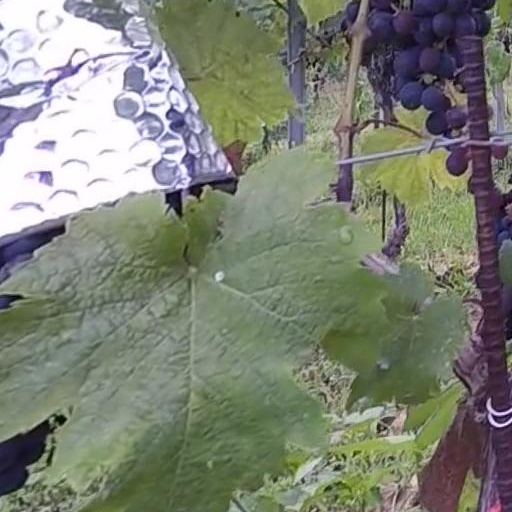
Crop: grape